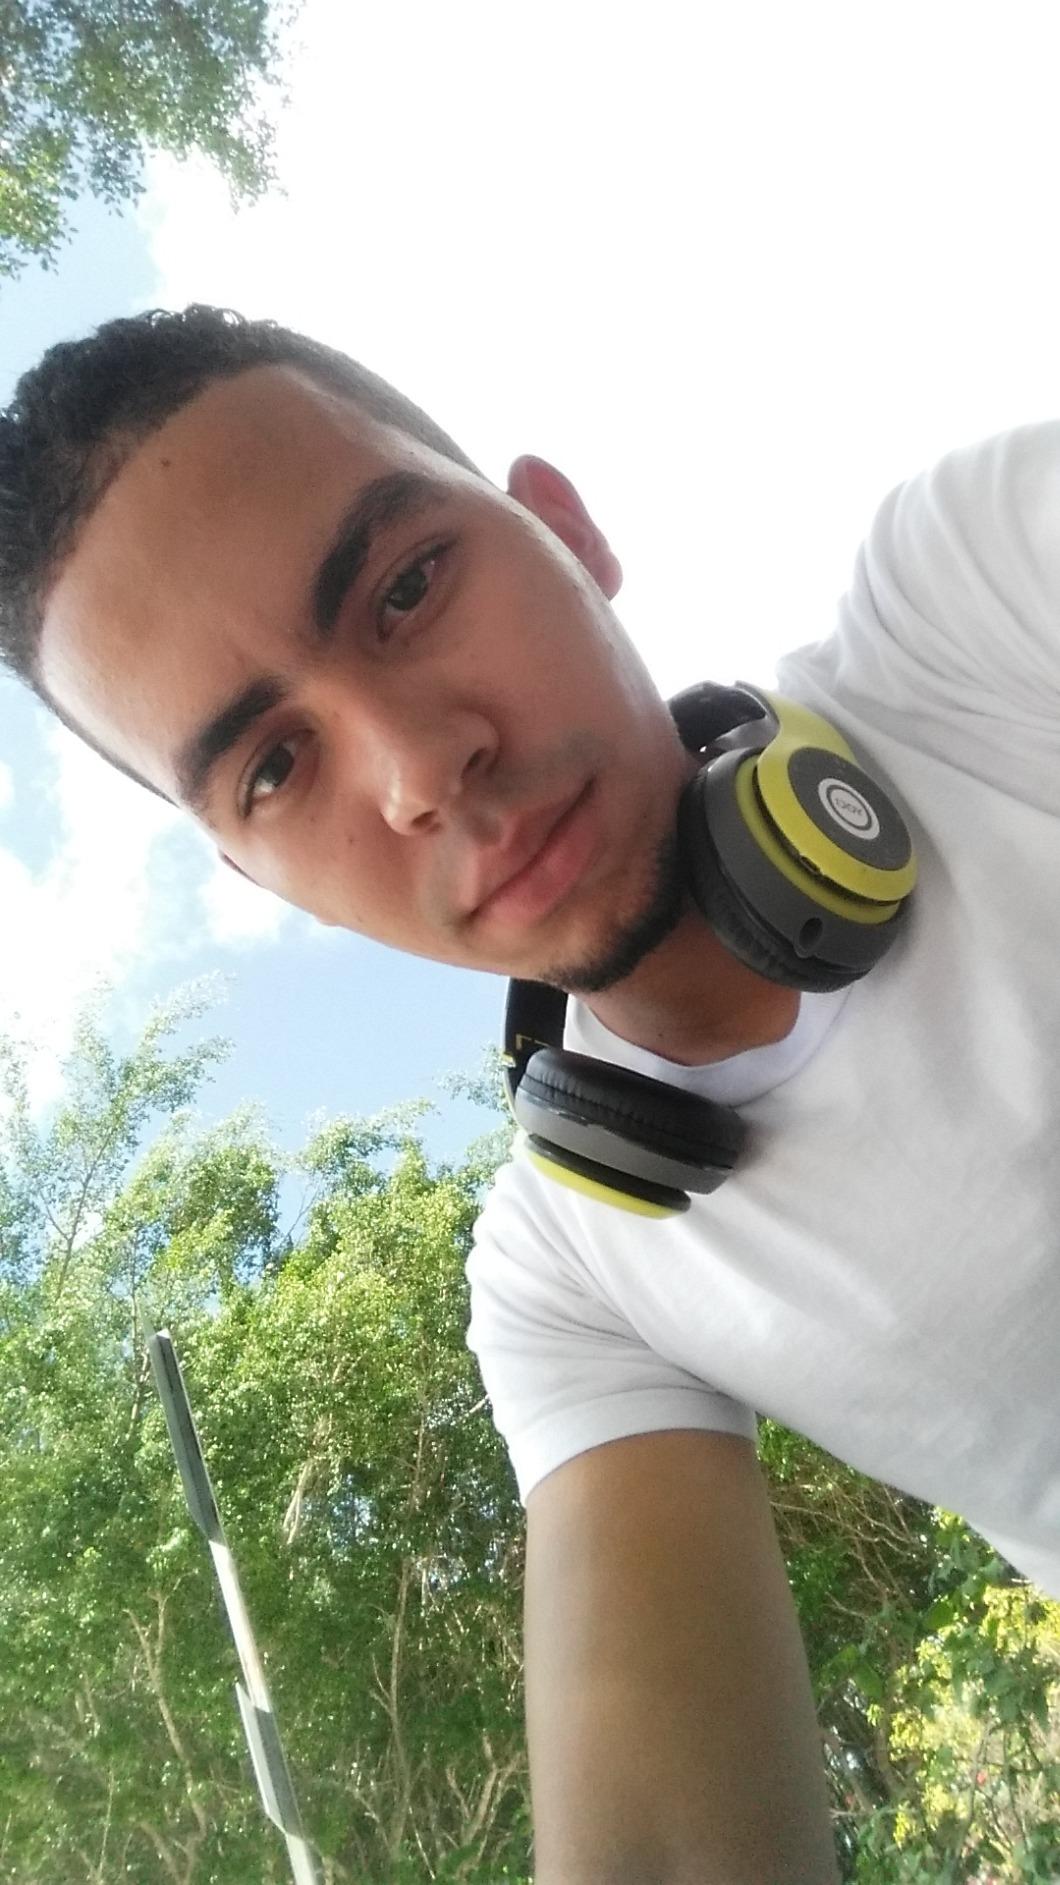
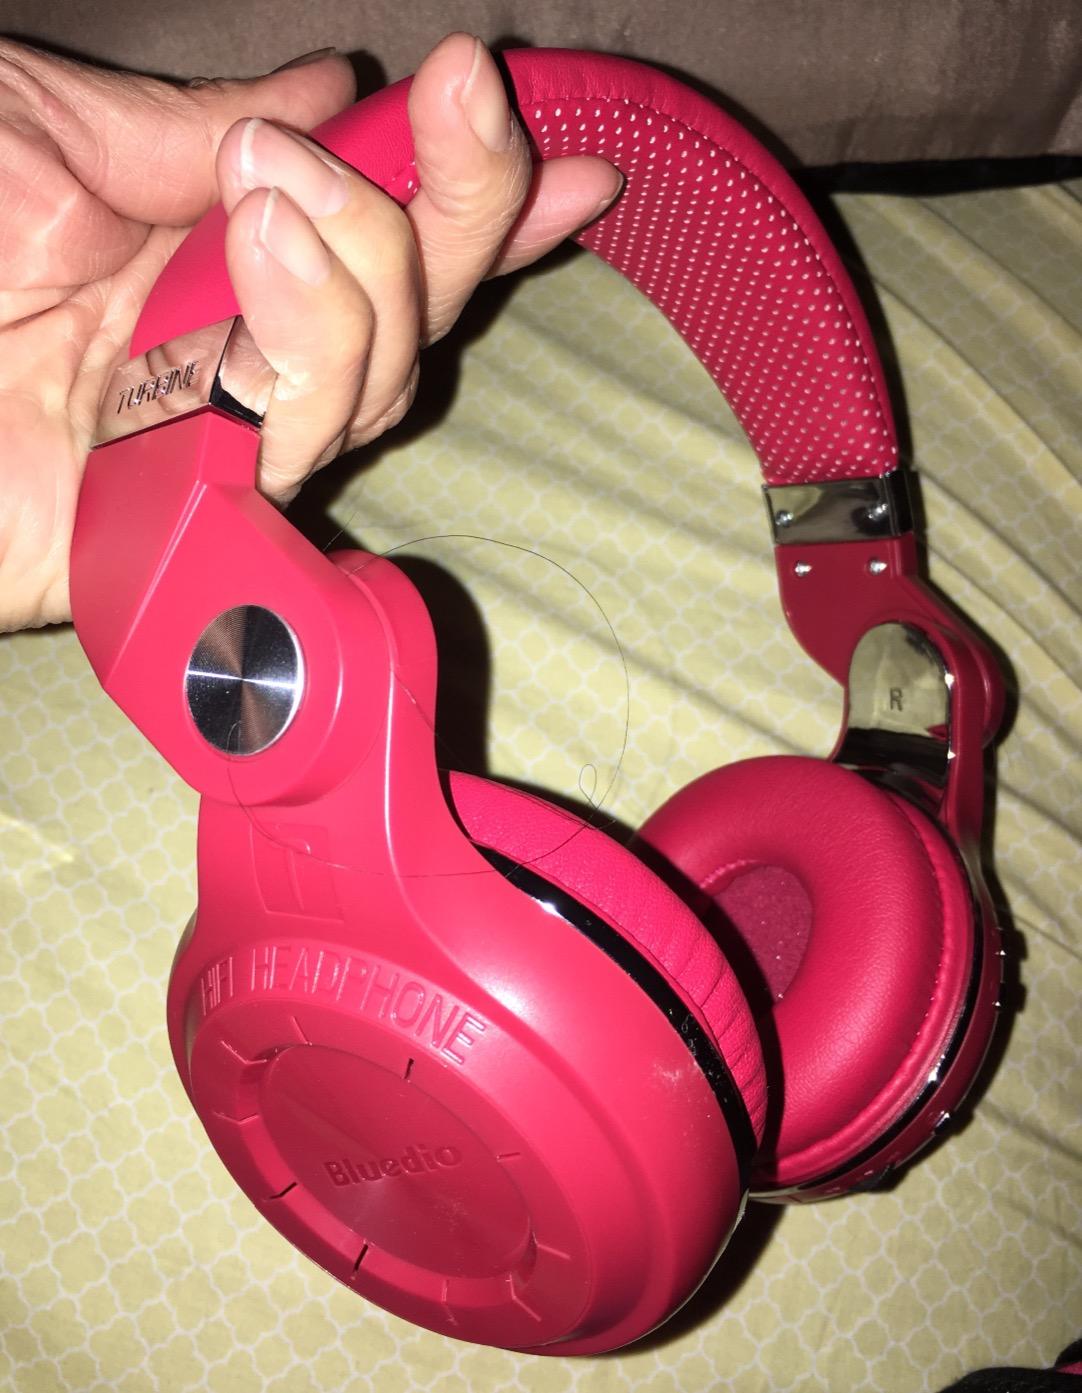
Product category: headphones
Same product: no